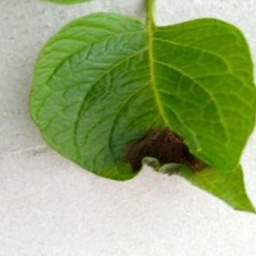
Etiqueta: Late Blight